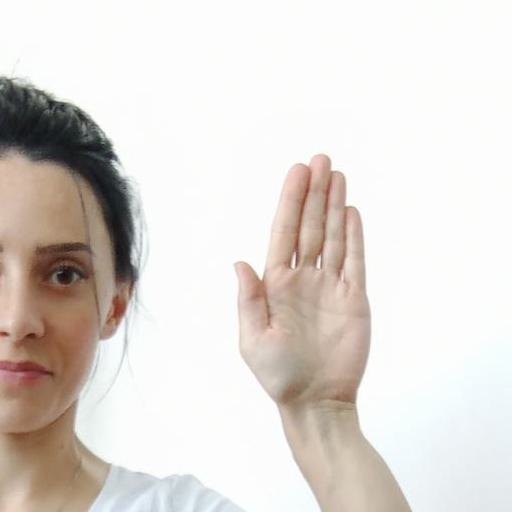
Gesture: stop